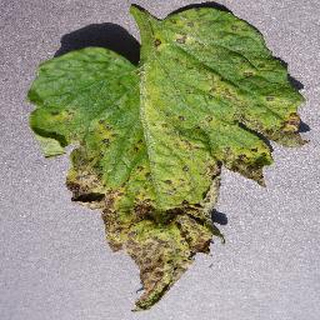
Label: tomato_septoria_leaf_spot